Cardboard

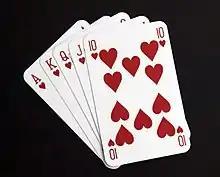
Playing cards, which require a very rigid single sheet with high surface durability and printability

Various types of cards are available, which may be called "cardboard". Included are: thick paper (of various types) or pasteboard used for business cards, aperture cards, postcards, playing cards, catalog covers, binder's board for bookbinding, scrapbooking, and other uses which require higher durability than regular paper.